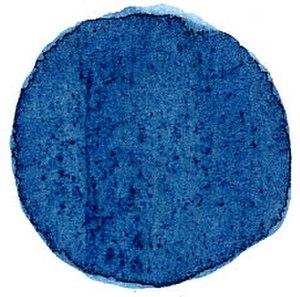
Les colorants alimentaires sont utilisés pour ajouter de la couleur à une denrée alimentaire, ou pour simuler la couleur originale si celle-ci a été altérée par les procédés de transformation utilisés dans l'agro-alimentaire.
L’indigo est historiquement la matière colorante bleu-violacé extraite des feuilles et des tiges de l'indigotier. À partir de la fin du XIXᵉ siècle, les chimistes montrèrent que la couleur bleu-indigo extraite de diverses plantes tinctoriales correspondait à un même pigment nommé indigotine ou indigo. Ce qui différenciait les différentes teintures c'était les impuretés de nature différente. La langue s'est ensuite adaptée au progrès des connaissances, généralisant l'appellation de « plantes à indigo » aussi bien pour l'indigotier que pour le pastel, la renouée ou le gara. L'indigo est utilisé comme teinture dans de nombreux domaines.